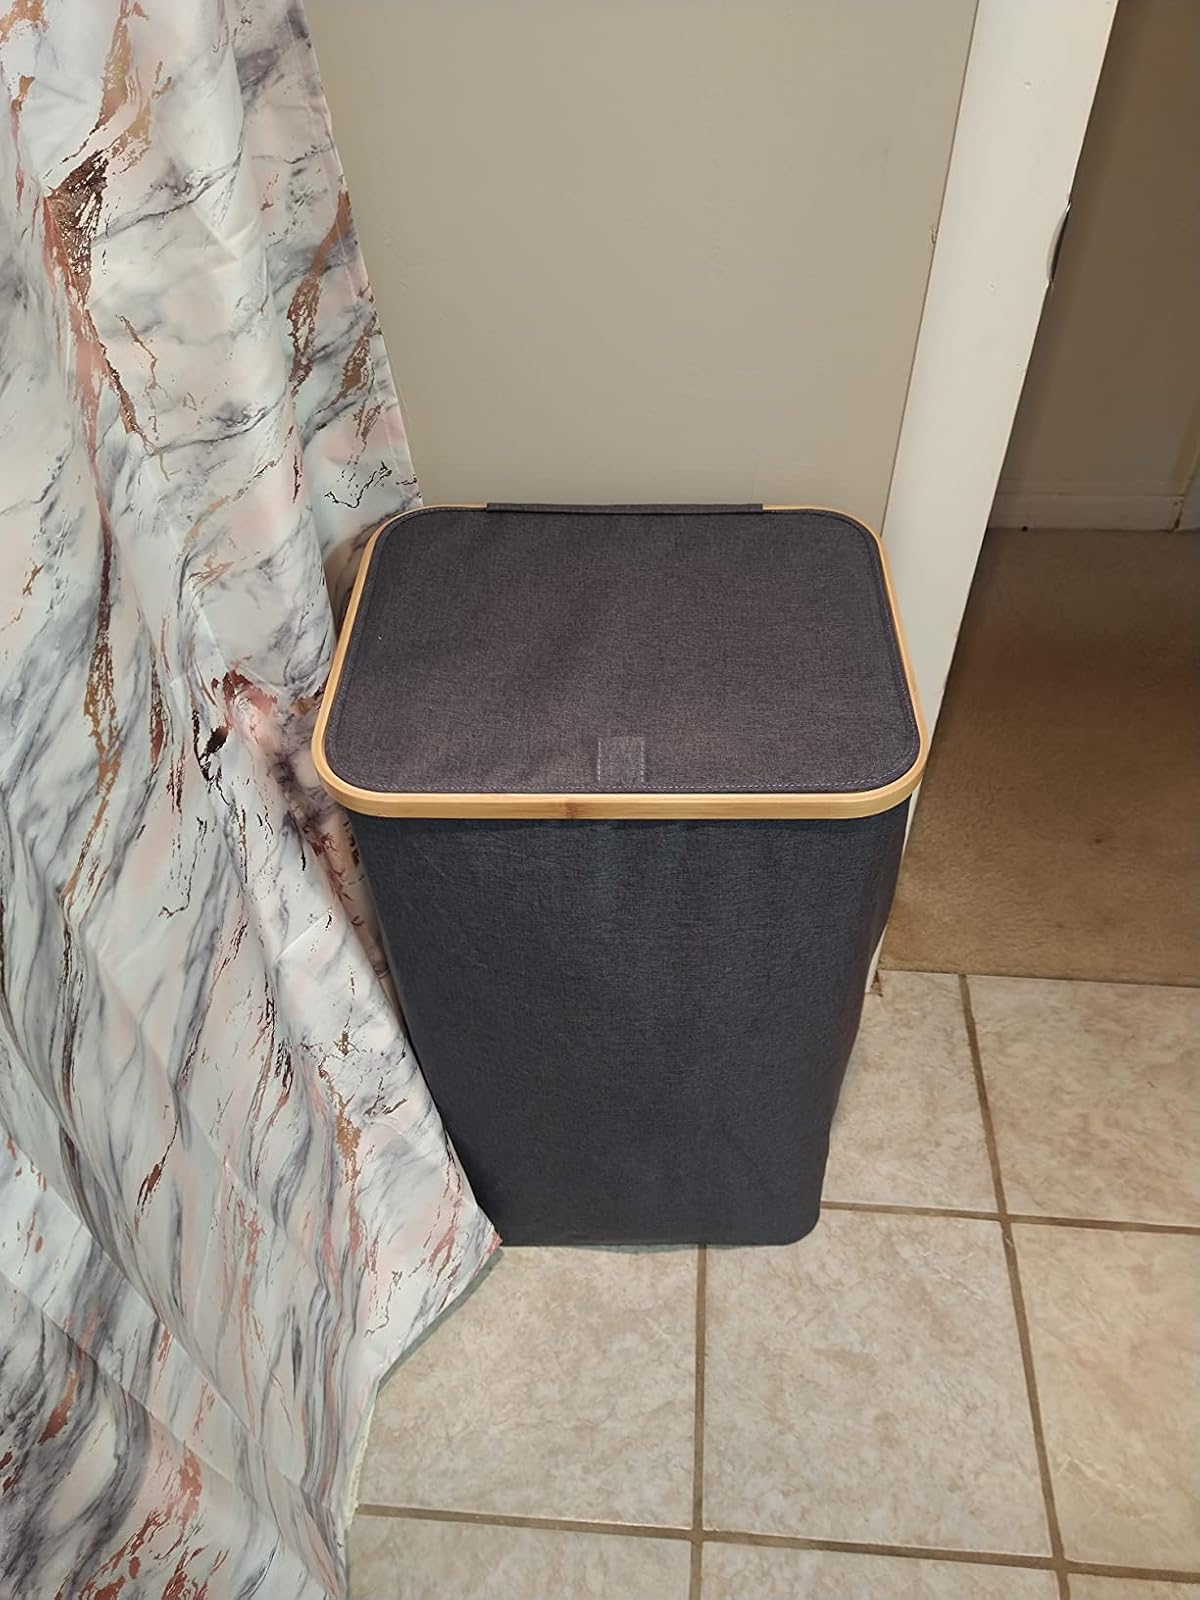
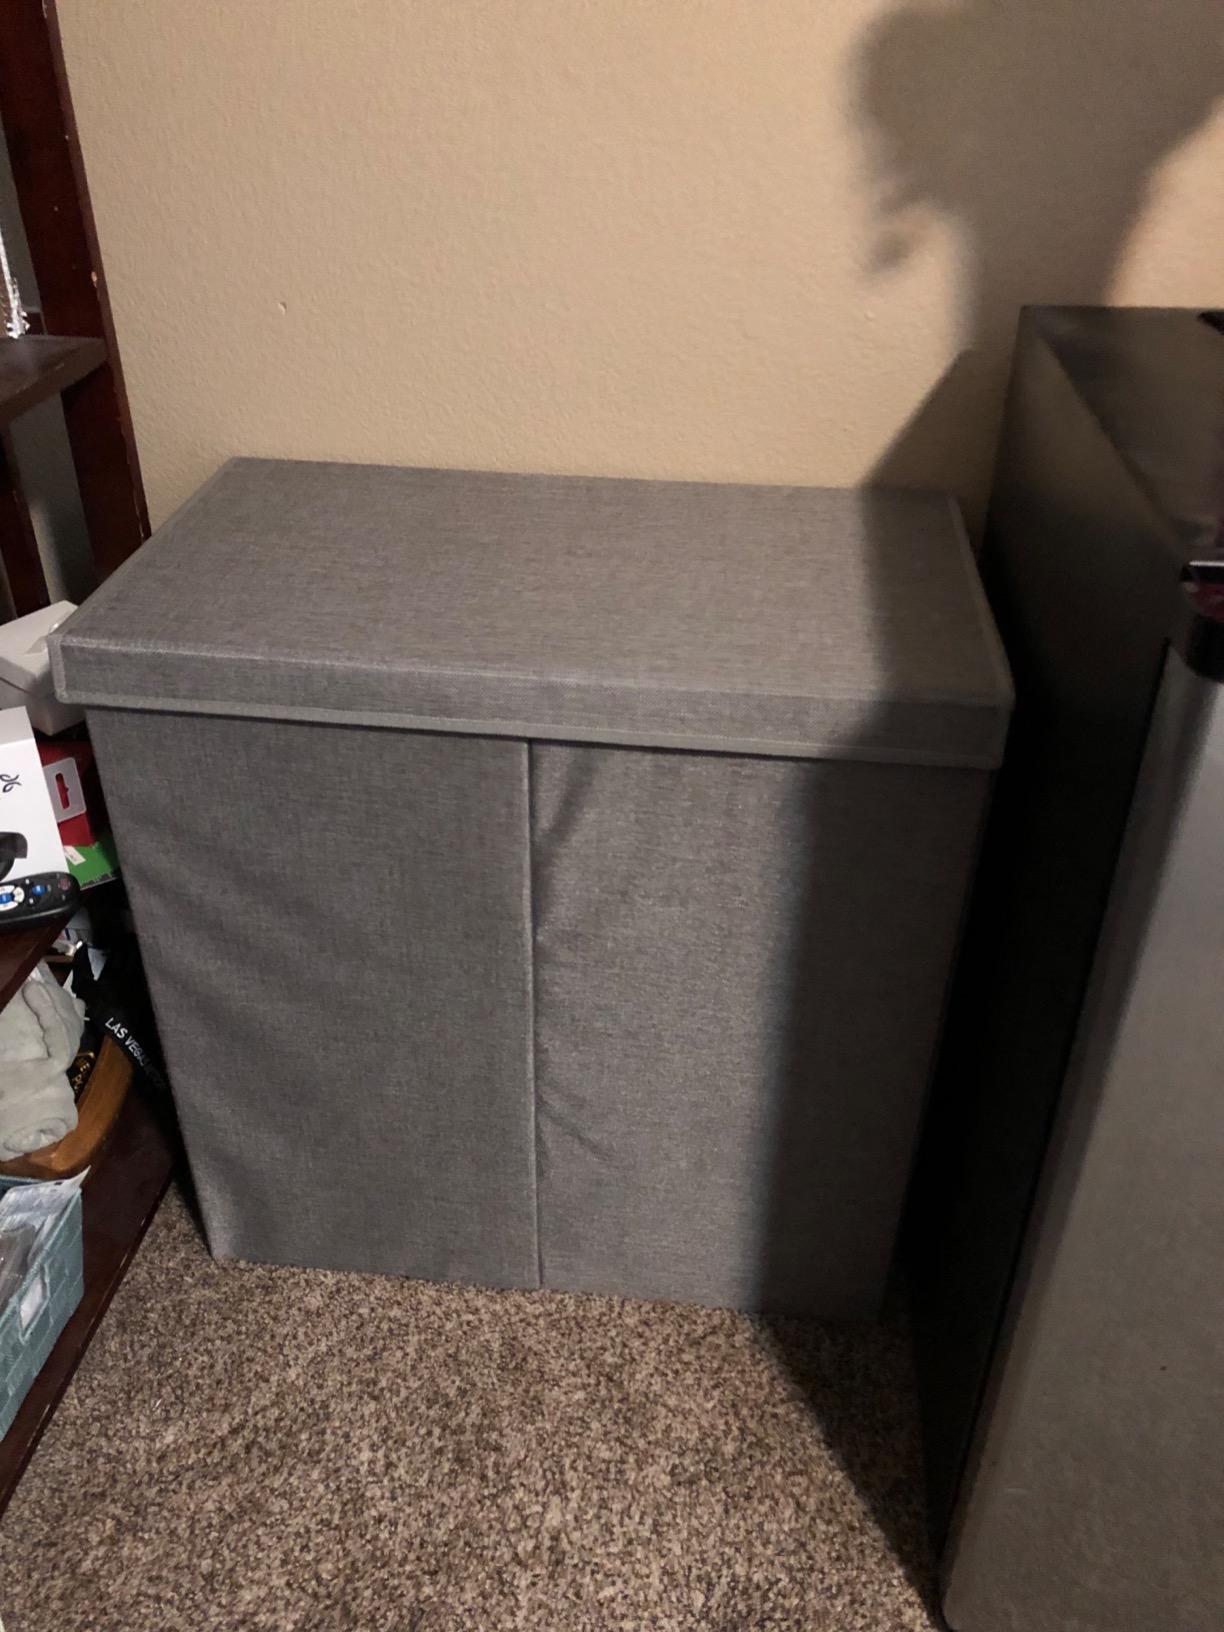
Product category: items_hamper
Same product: no